List of diplomatic missions of the Maldives

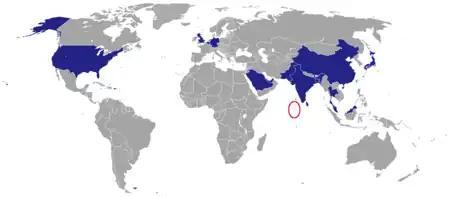
Diplomatic missions of the Maldives

This is a list of diplomatic missions of the Maldives. The Maldives has ties to the Commonwealth and the Islamic world, but does not seek to have an extensive number of foreign missions. The High Commission in London was only opened as recently as 1995 - the High Commissioner died the following year and it took until 2005 for a replacement to present his credentials.